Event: Nepal Earthquake
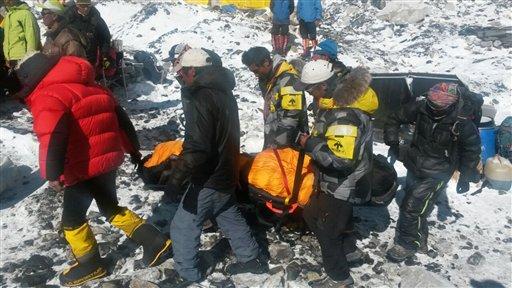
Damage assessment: no_damage